Peloponnesian War

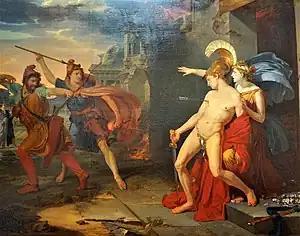
In 404 BC, the Athenian General Alcibiades was assassinated by Persian soldiers, who may have been following the orders of Satrap Pharnabazus II, at the instigation of Lysander. "La mort d'Alcibiade". Philippe Chéry, 1791

The Lacedaemonians were not content with simply sending aid to Sicily; they also resolved to take the war to the Athenians. On the advice of Alcibiades, they fortified Decelea, near Athens, and prevented the Athenians from making use of their land year round. The fortification of Decelea prevented overland supplies to Athens, and forced all supplies to be brought in by sea at greater expense. More significantly, the nearby silver mines were totally disrupted, with as many as 20,000 Athenian slaves freed by the Spartan hoplites at Decelea. With the treasury and emergency reserve of 1,000 talents dwindling, the Athenians were forced to demand even more tribute from her subject allies, further increasing tensions and the threat of rebellion within the Empire.